Henrietta H. Fore

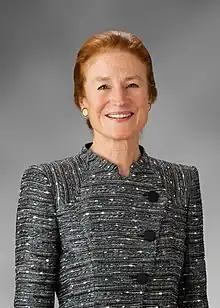
Henrietta H. Fore

Henrietta Holsman Fore (born December 9, 1948) is an American government official and business executive who was the executive director of UNICEF from 2018 until 2022. Fore is chairman and CEO of Holsman International, a management, investment, and advisory services company. She served in three presidential appointments under President George W. Bush: Fore was the first woman Administrator of the United States Agency for International Development (USAID) and Director of U.S. Foreign Assistance, the 11th Under Secretary of Management in the Department of State, and the 37th Director of the United States Mint in the U.S. Department of Treasury. She was the presidential appointee for President George H. W. Bush at the United States Agency for International Development.